Thiruvazhmarban temple

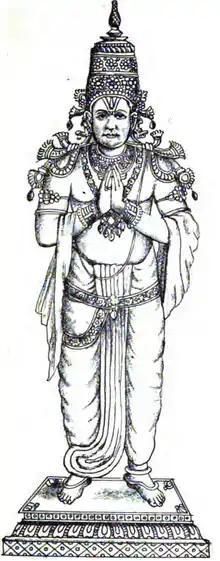
Image of Kulashekhara Alwar

As per Hindu legend, Saptarishis, the seven sages of Hindu Mythology are believed to have worshipped Vishnu at this place. Vishnu was pleased by their devotion and appeared at this place.